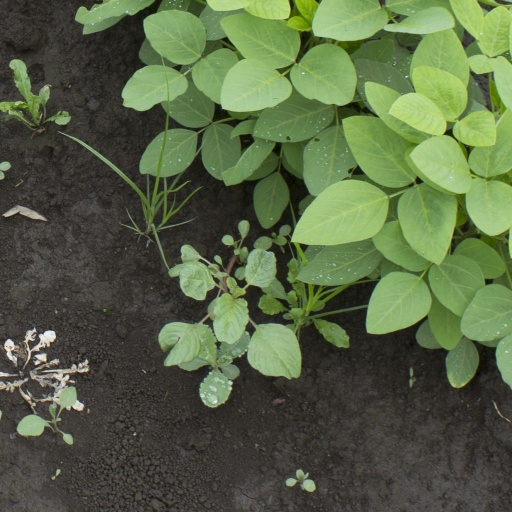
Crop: soybean